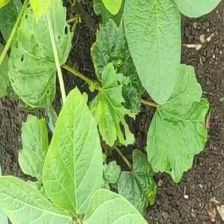
Weed species: Little_Mallow(Malva parviflora)